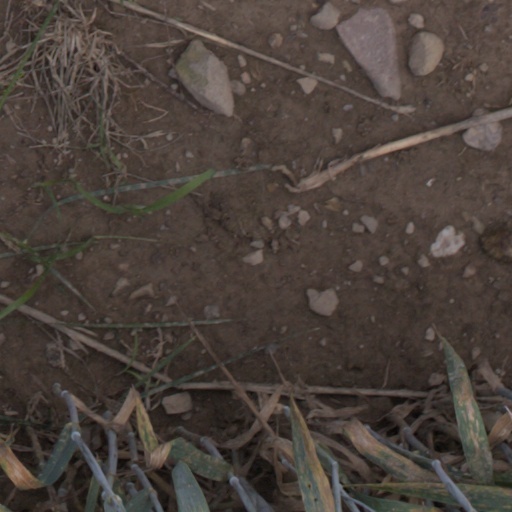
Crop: wheat